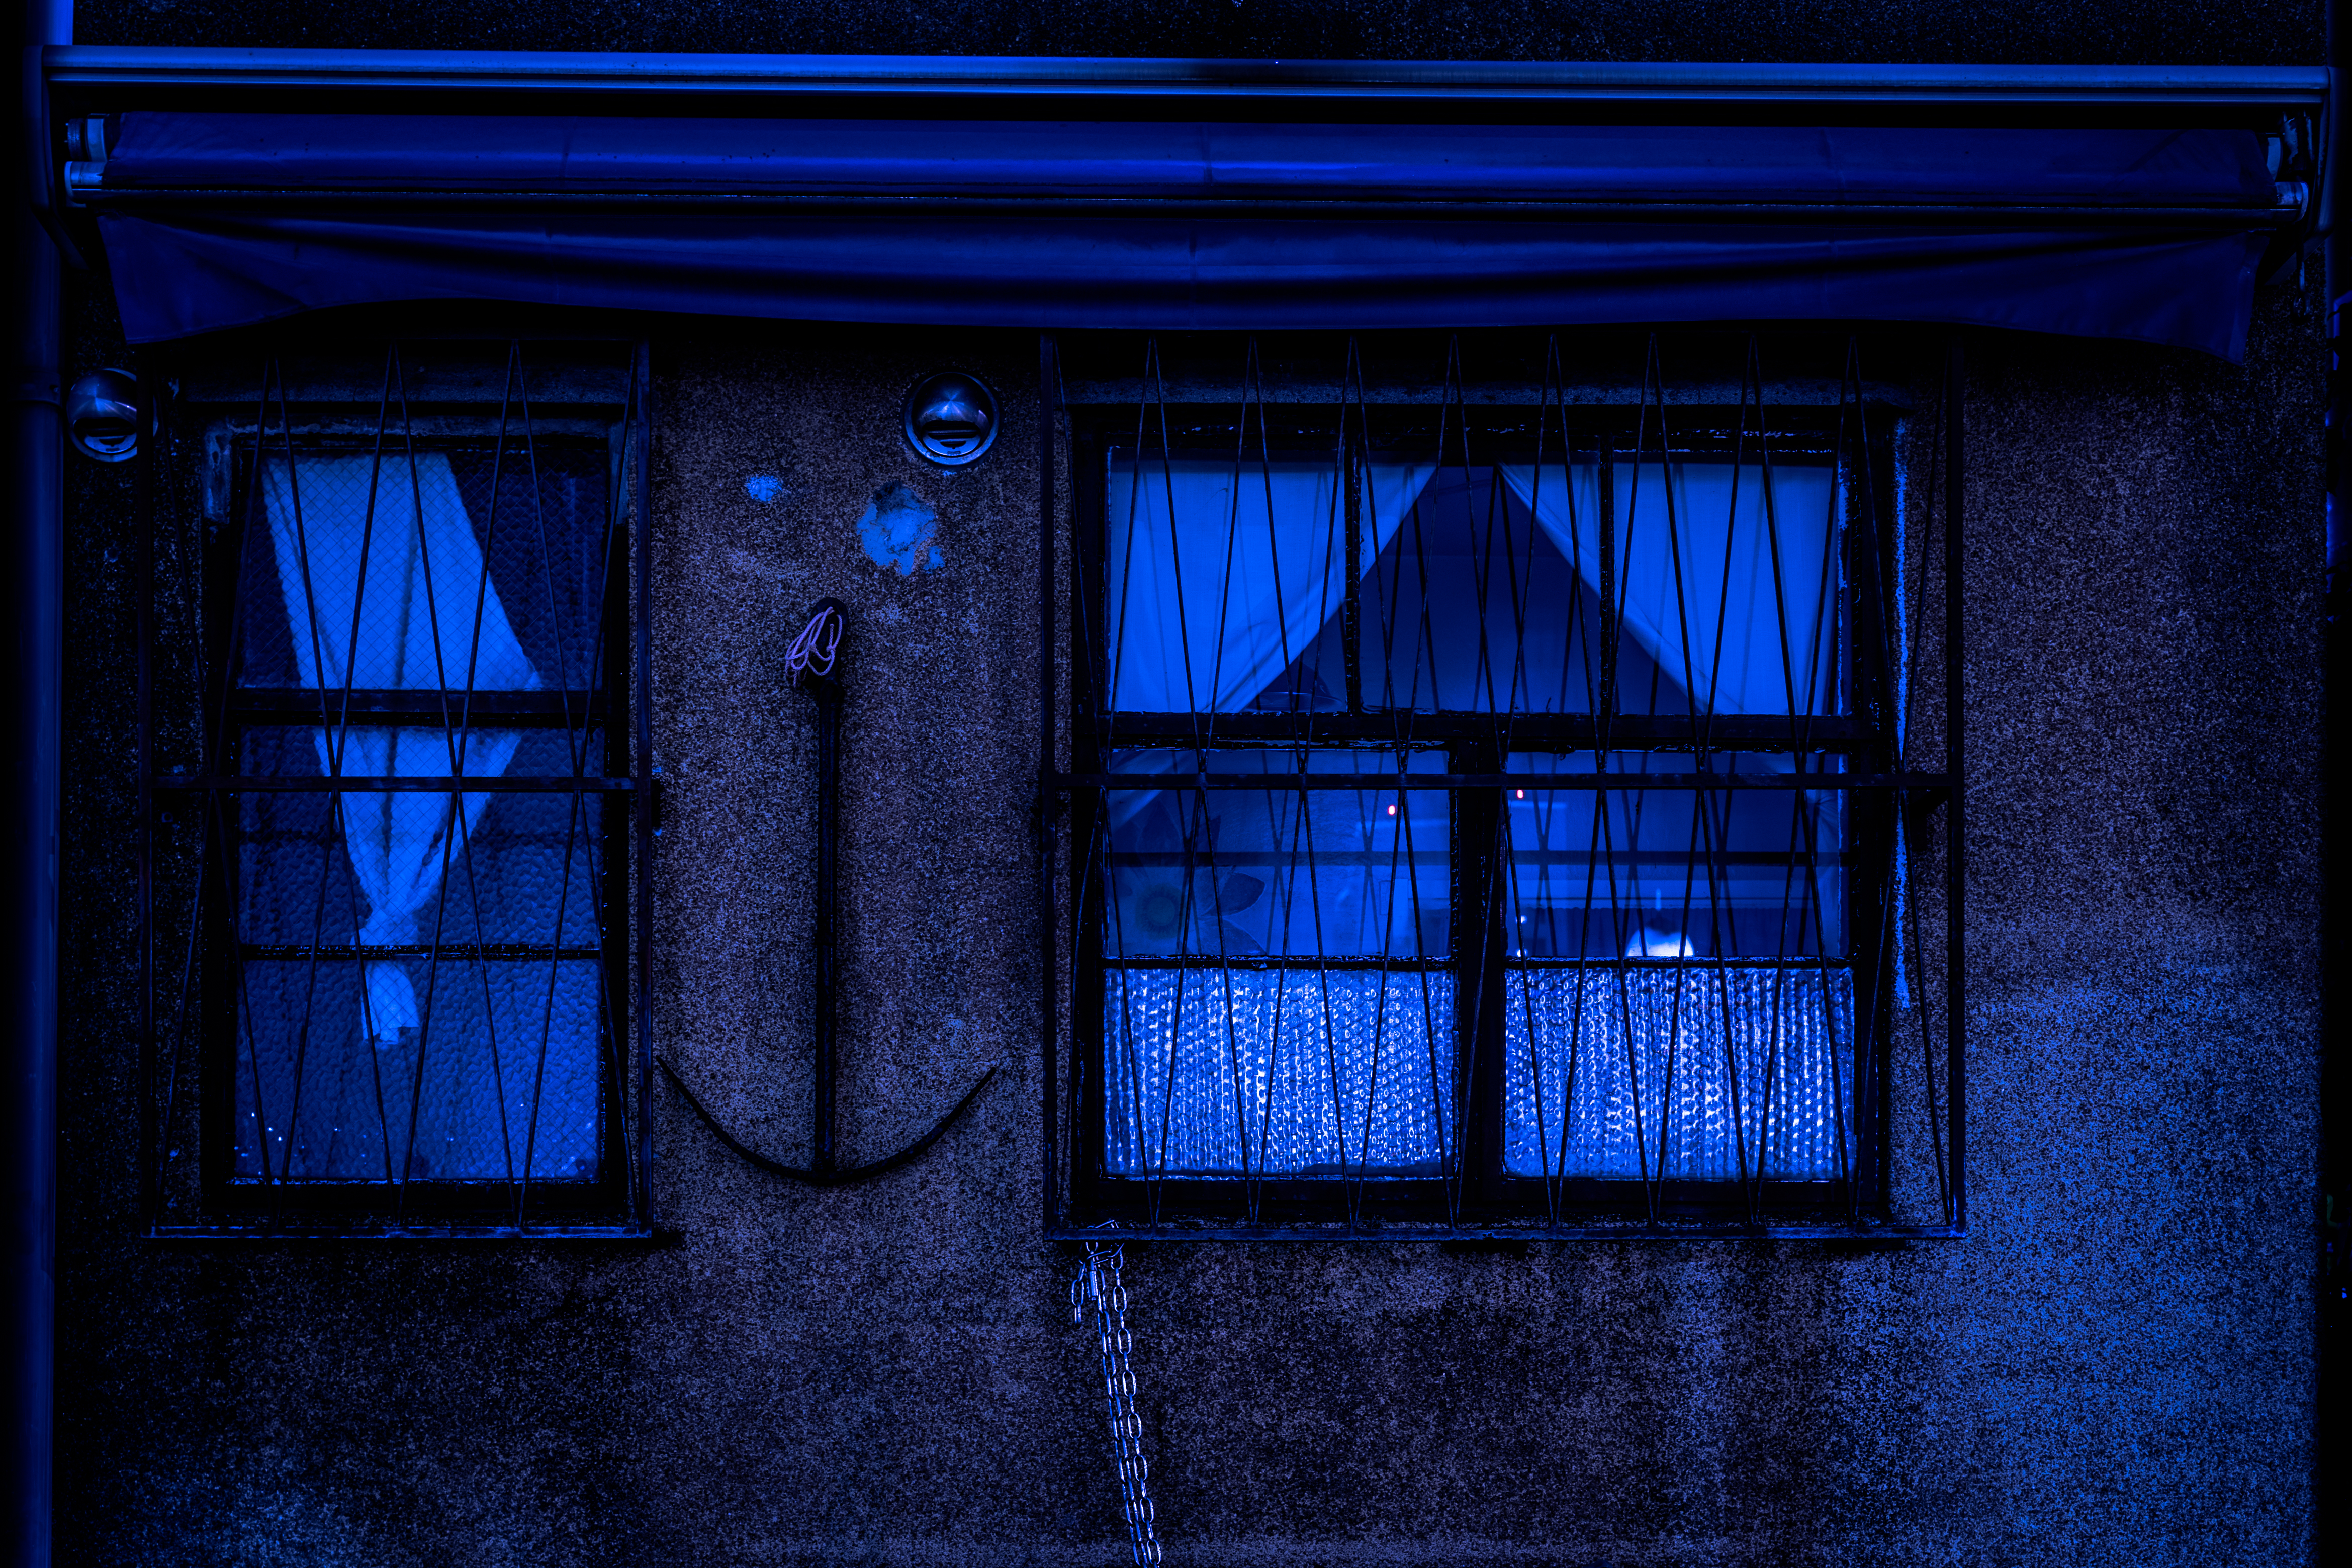
light, night, house, texture, window, glass, wall, reflection, color, facade, darkness, blue, japan, lighting, material, symmetry, ilce7m2, osanbashipier, fe35mmf28za, fe3518za, blueblueyokohama, screenshot